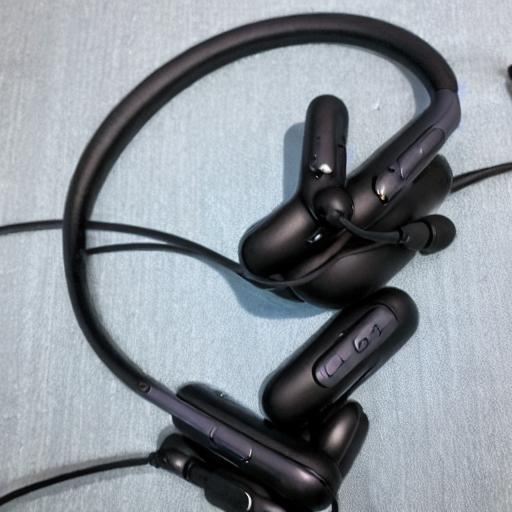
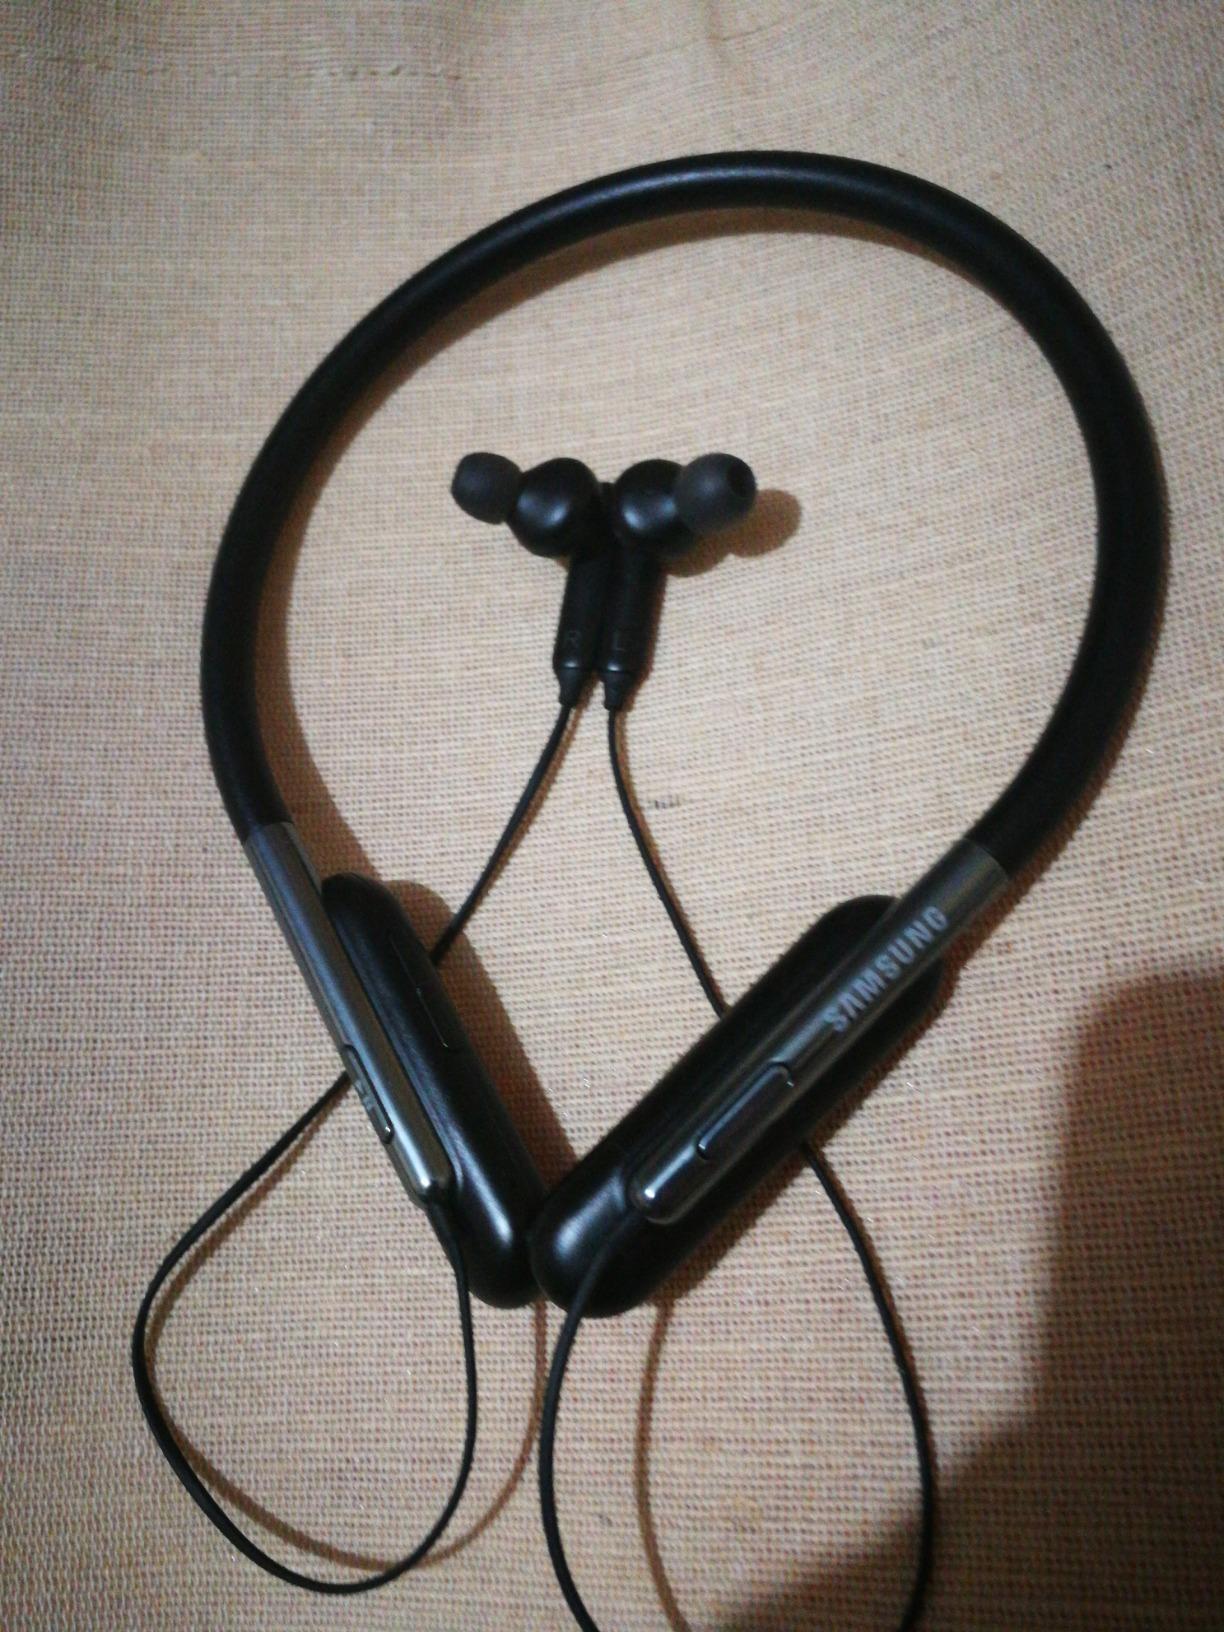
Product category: headphones
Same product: no